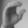
ASL letter: C